Duryodhan Majhi

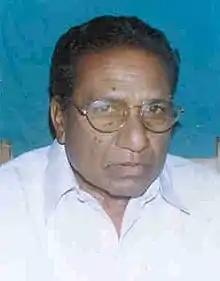

Duryodhan Majhi Duryodhan Majhi was an Indian politician. He was elected to the Odisha Legislative Assembly from Khariar, Odisha in the 1990, 1995, 2000, 2004 and 2014 as a member of the Biju Janata Dal .